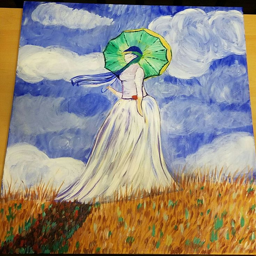
woman with painting artist inspired by the art